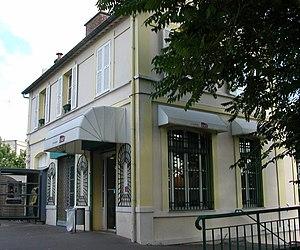
Ancienne gare de la Porte d'Auteuil à Paris
La gare d'Auteuil-Boulogne est une gare désaffectée de la ligne de Pont-Cardinet à Auteuil – Boulogne, également dénommée ligne d'Auteuil, intégrée en 1867 à la ligne de Petite Ceinture, dans le 16ᵉ arrondissement de Paris, en France.